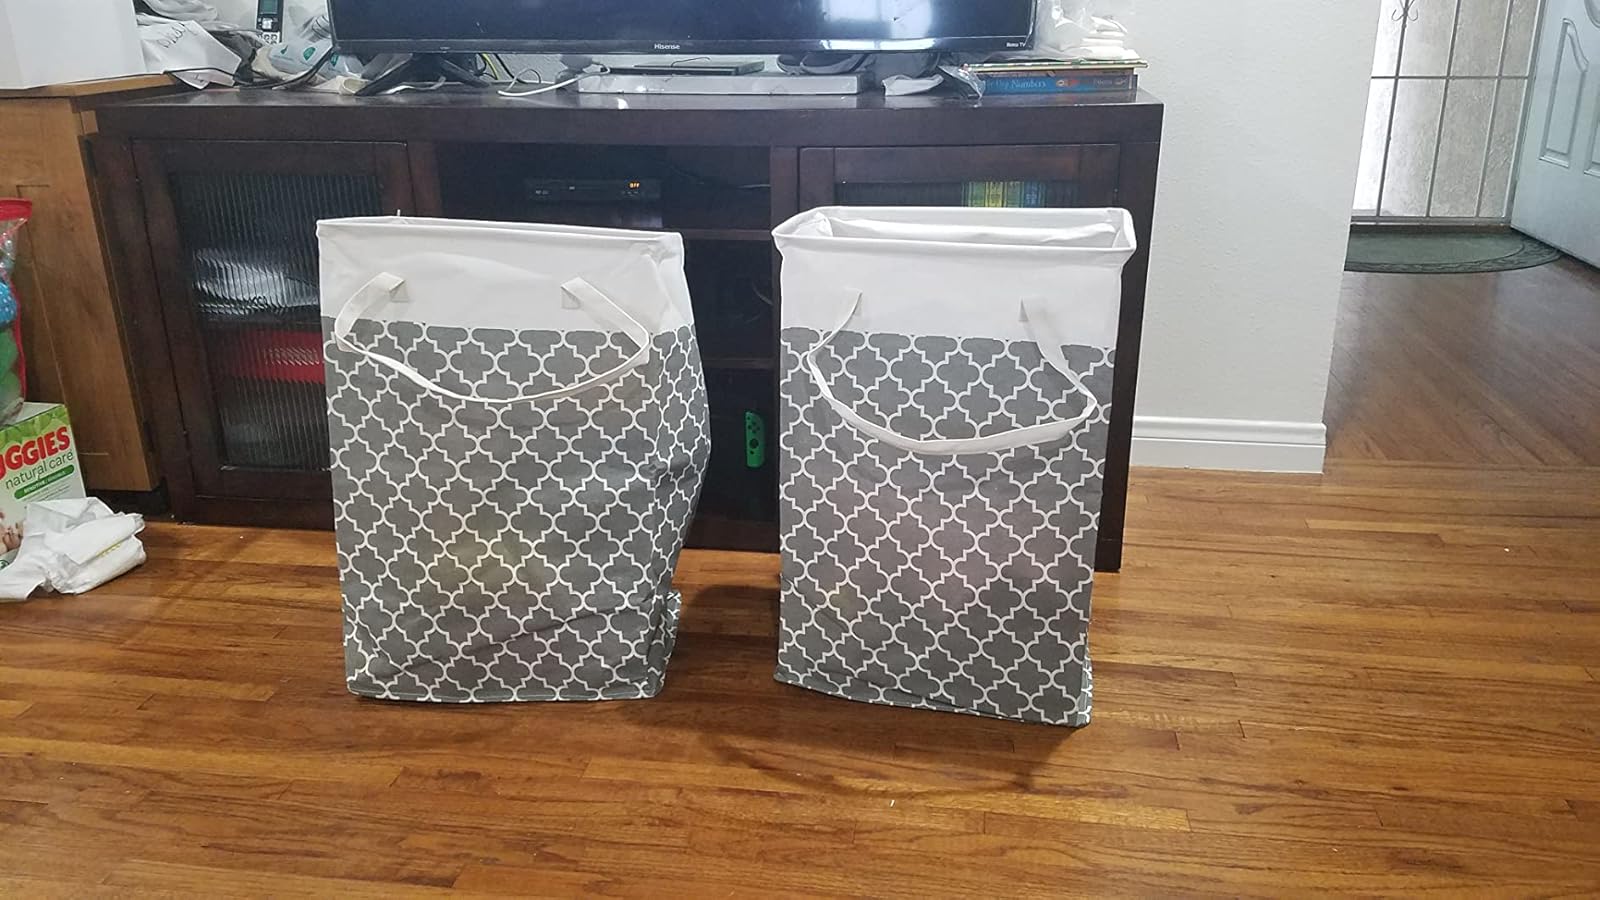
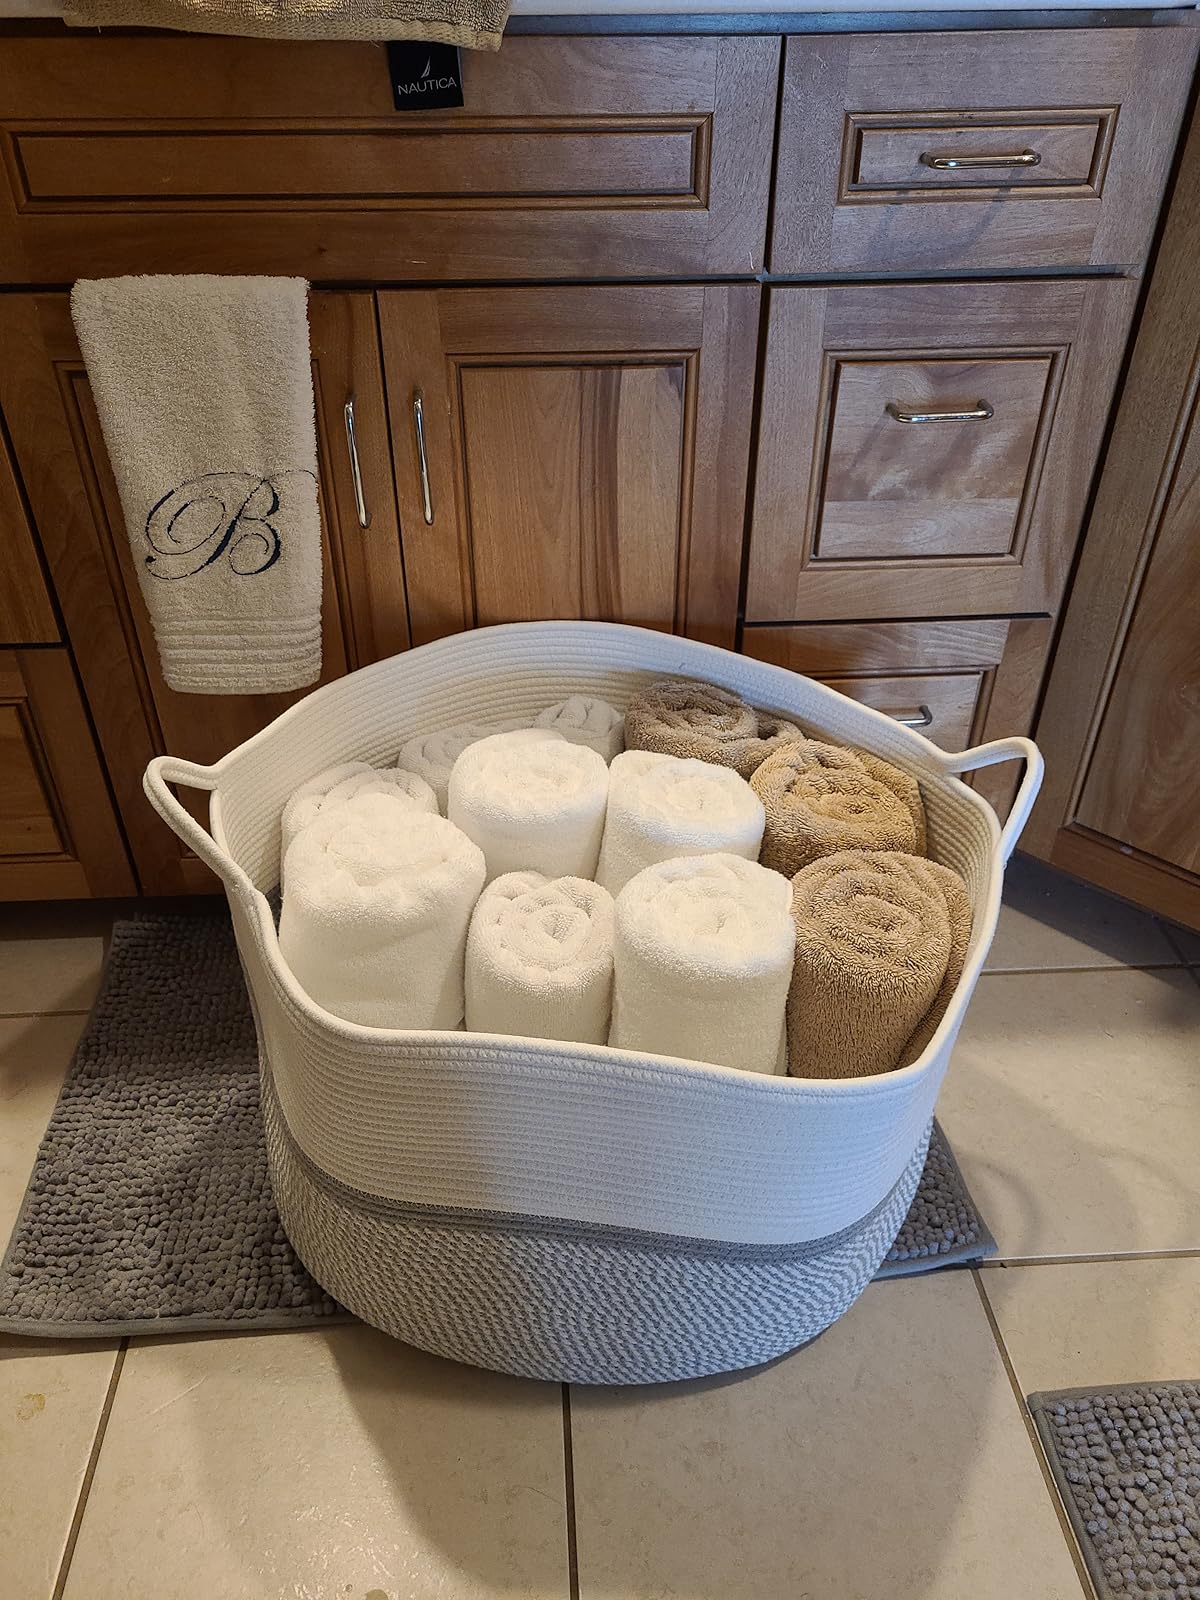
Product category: items_hamper
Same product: no